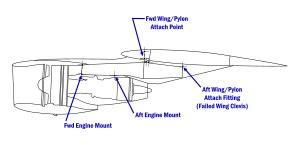
Le 25 mai 1979, le McDonnell Douglas DC-10 assurant le vol American Airlines 191 à destination de Los Angeles s'écrase peu après son décollage de l'aéroport international O'Hare de Chicago, faisant 273 morts. C'est le plus grave accident aérien ayant eu lieu aux États-Unis avant les attentats du 11 septembre 2001.